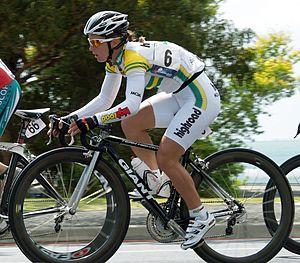
L'équipe cycliste Canyon-SRAM est une équipe cycliste féminine allemande. Elle est issue de l'équipe T-Mobile créée en 2002 et a également portée le nom de High Road, Columbia, Columbia-Highroad, Columbia-HTC, HTC-Columbia, HTC-Highroad et Specialized-Lululemon au cours de son histoire. Elle a également alterné entre le pavillon allemand et américain. L'homme d'affaire américain Bob Stapleton a pris une grande part dans sa formation, puis a dirigé directement l'équipe, conjointement avec l'équipe masculine, de 2005 à 2011. En 2012, après l'arrêt de l'équipe masculine, Kristy Scrymgeour reprend l'équipe féminine. Son directeur sportif est Ronny Lauke depuis 2008. En 2016, ce dernier devient directeur de la formation.
Oenone Wood, née le 24 septembre 1980 à Newcastle en Nouvelle-Galles du Sud est une cycliste australienne. Ayant commencé le cyclisme à 20 ans, elle évolue au niveau international à partir de 2003 puis remporte la Coupe du monde de cyclisme sur route en 2004 et 2005. Cette année-là, elle est également numéro une mondiale, et troisième du championnat du monde. Elle arrête sa carrière à la fin de l'année 2008.
La saison 2008 de l'équipe cycliste High Road Women devenue en cours de saison Columbia Women est la première de la structure professionnelle de cyclisme sur route féminin sous ce nom. L'organisation de la formation et ses coureurs sont cependant identiques à celles de l'équipe T-Mobile qui existait depuis 2002. L'entreprise T-Mobile décide de mettre fin à son parrainage à la suite des nombreuses affaires de dopage liées à la formation masculine. Bob Stapleton, le directeur de l'équipe, décide de poursuivre le fonctionnement des équipes masculine et féminine sans partenaire principal, l'indemnité de rupture de contrat de l'ancien sponsor étant conséquente. En juin, l'équipementier sportif Columbia Sportswear Company signe un contrat de partenariat pour la période de juillet 2008 à fin 2010.